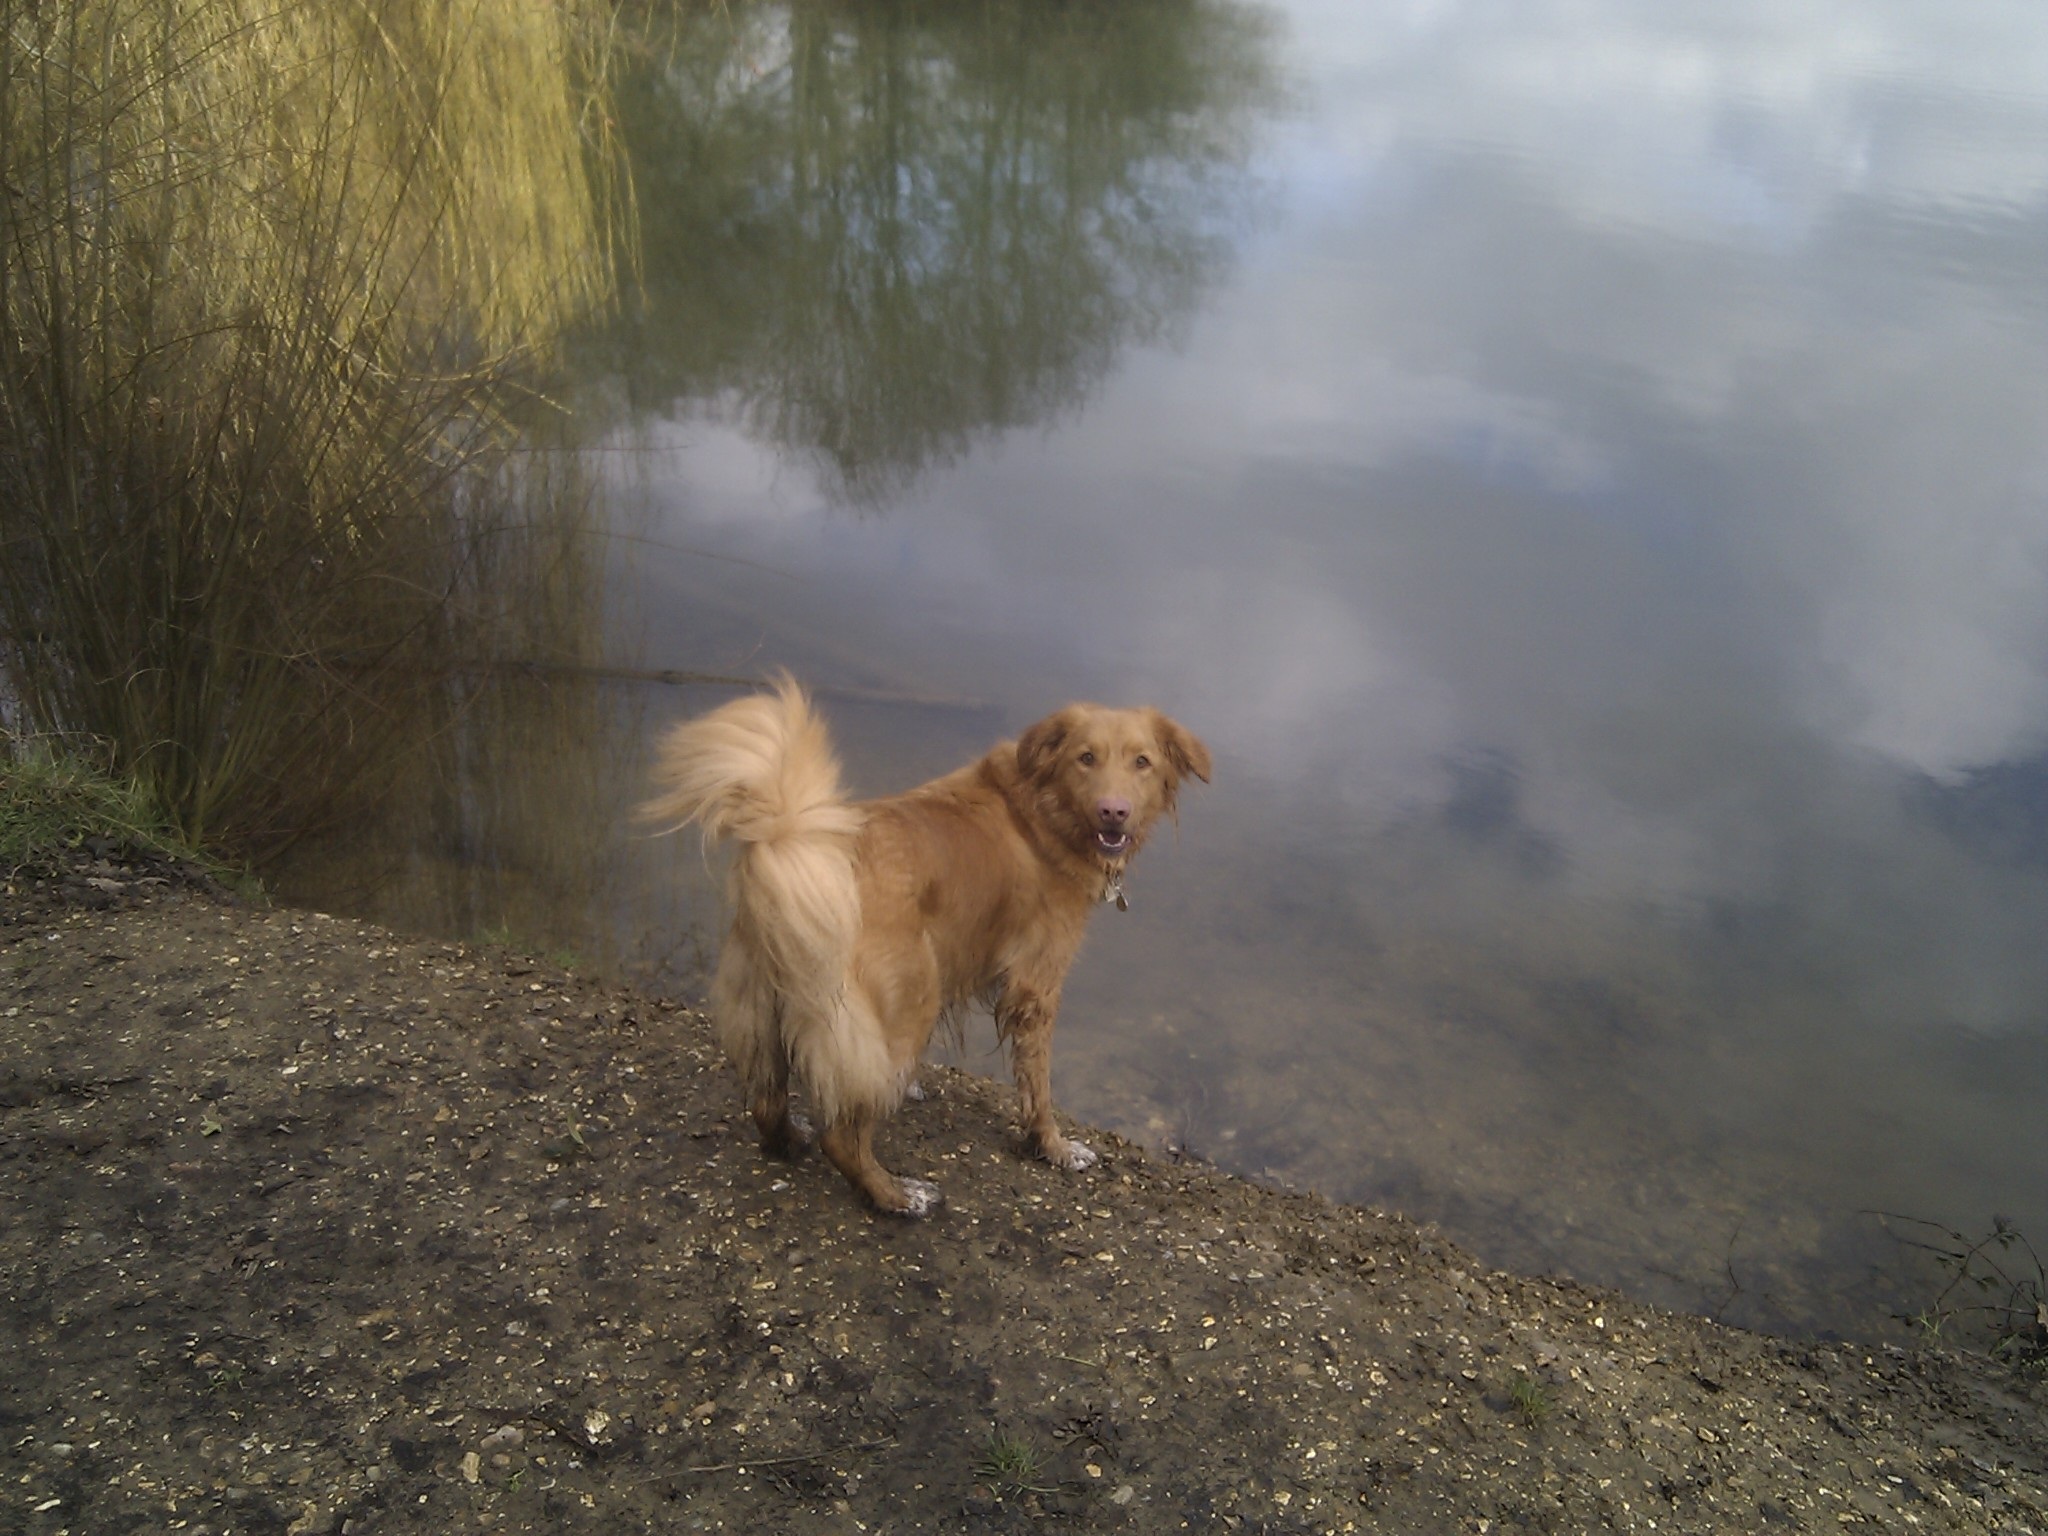
dog, animal, canine, walk, wildlife, mammal, playing, fauna, playful, outdoors, golden retriever, vertebrate, retriever, breed, purebred, pedigree, dog like mammal, nova scotia duck tolling retriever, red dog, toller, swimming dog, ginger dog